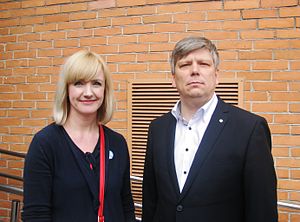
Evelin Samuel
Evelin Samuel
Evelin Samuel er en estisk sanger. Hun repræsenterede Estland ved Eurovision Song Contest 1999.